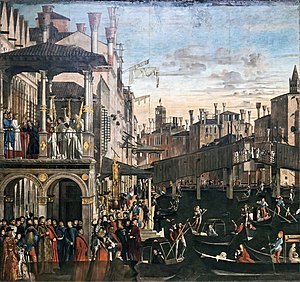
Republikken Venedigs økonomiske historie / Hævdelse mellem verdensmagterne (midten af 1400-tallet til 1571) / Banker og forsikringer
Fondamenta del Vin og Rialtobroen af træ i 1494 (Vittore Carpaccio)
Republikken Venedigs økonomiske historie har især været forbundet med handel. Gennem skiftende tider har Venedig haft handel som en afgørende forudsætning for sin trivsel, til dels suppleret med fremstillings- og forædlingsvirksomhed.